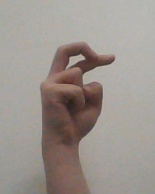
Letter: zay